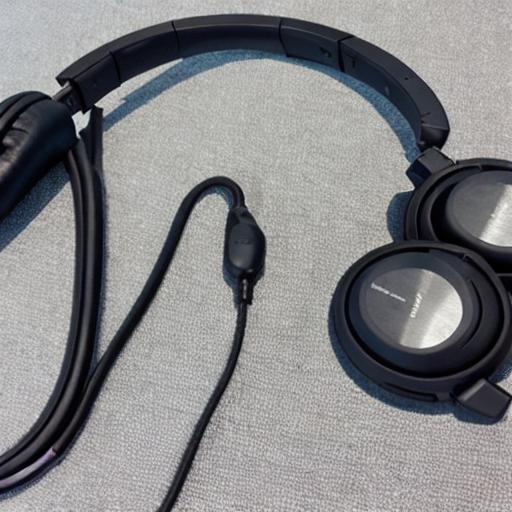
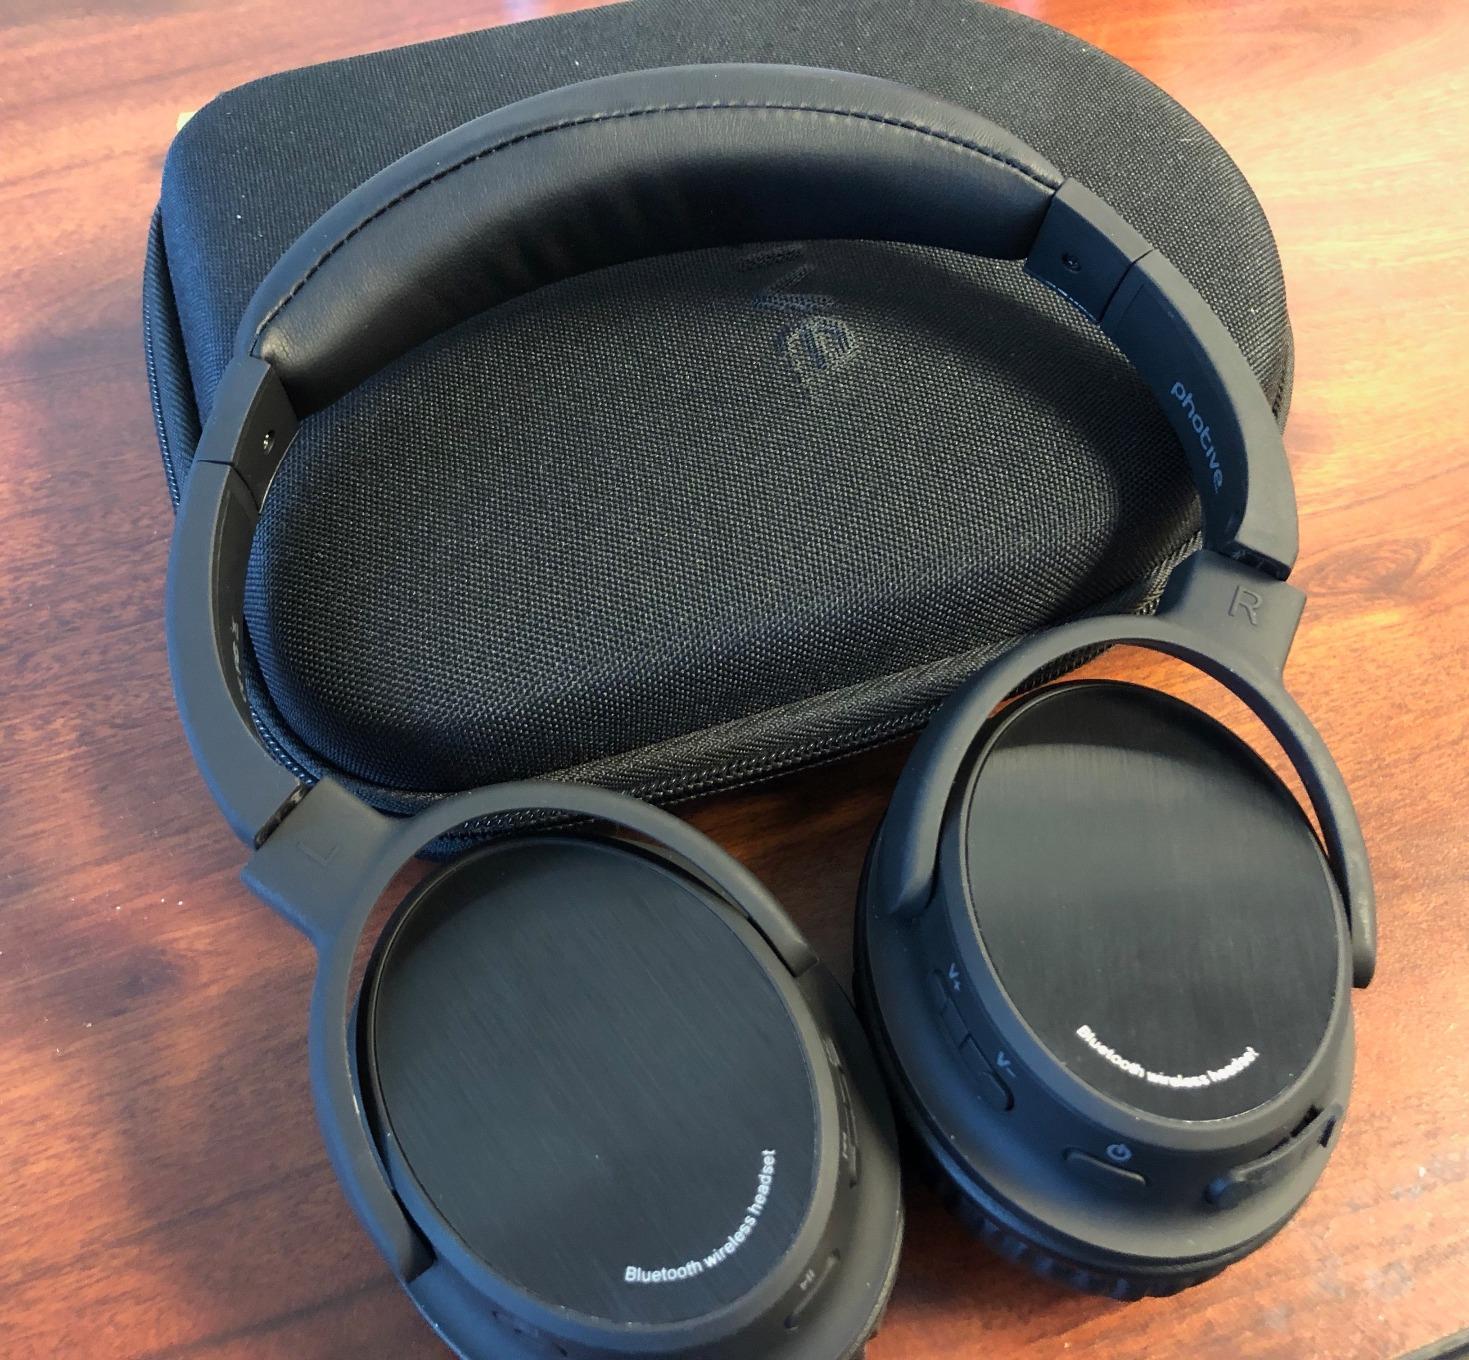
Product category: headphones
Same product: no